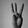
ASL letter: W